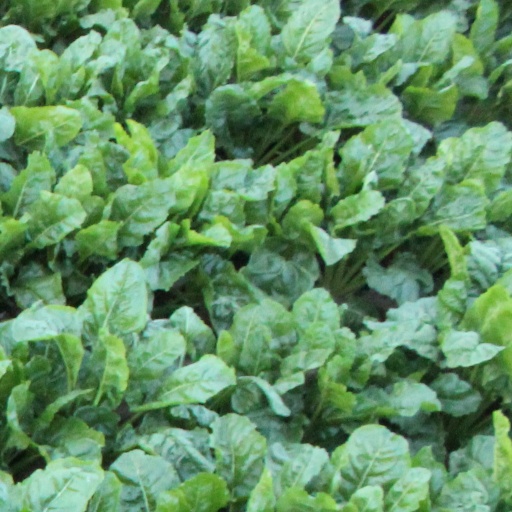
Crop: sugar beet